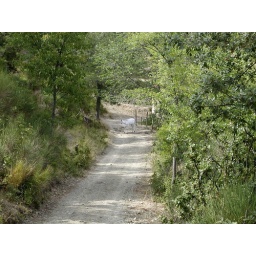
The hiking path, white bull calf in the distance